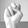
ASL letter: N